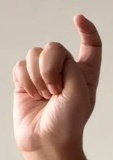
ASL sign: X